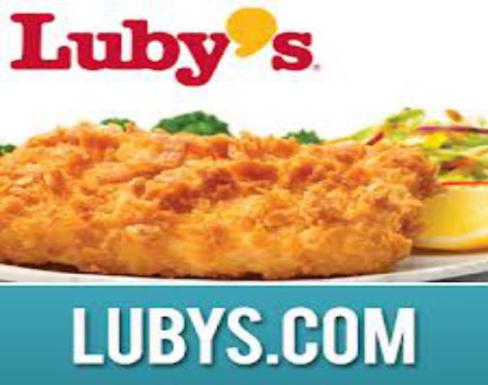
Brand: luby's
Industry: Food